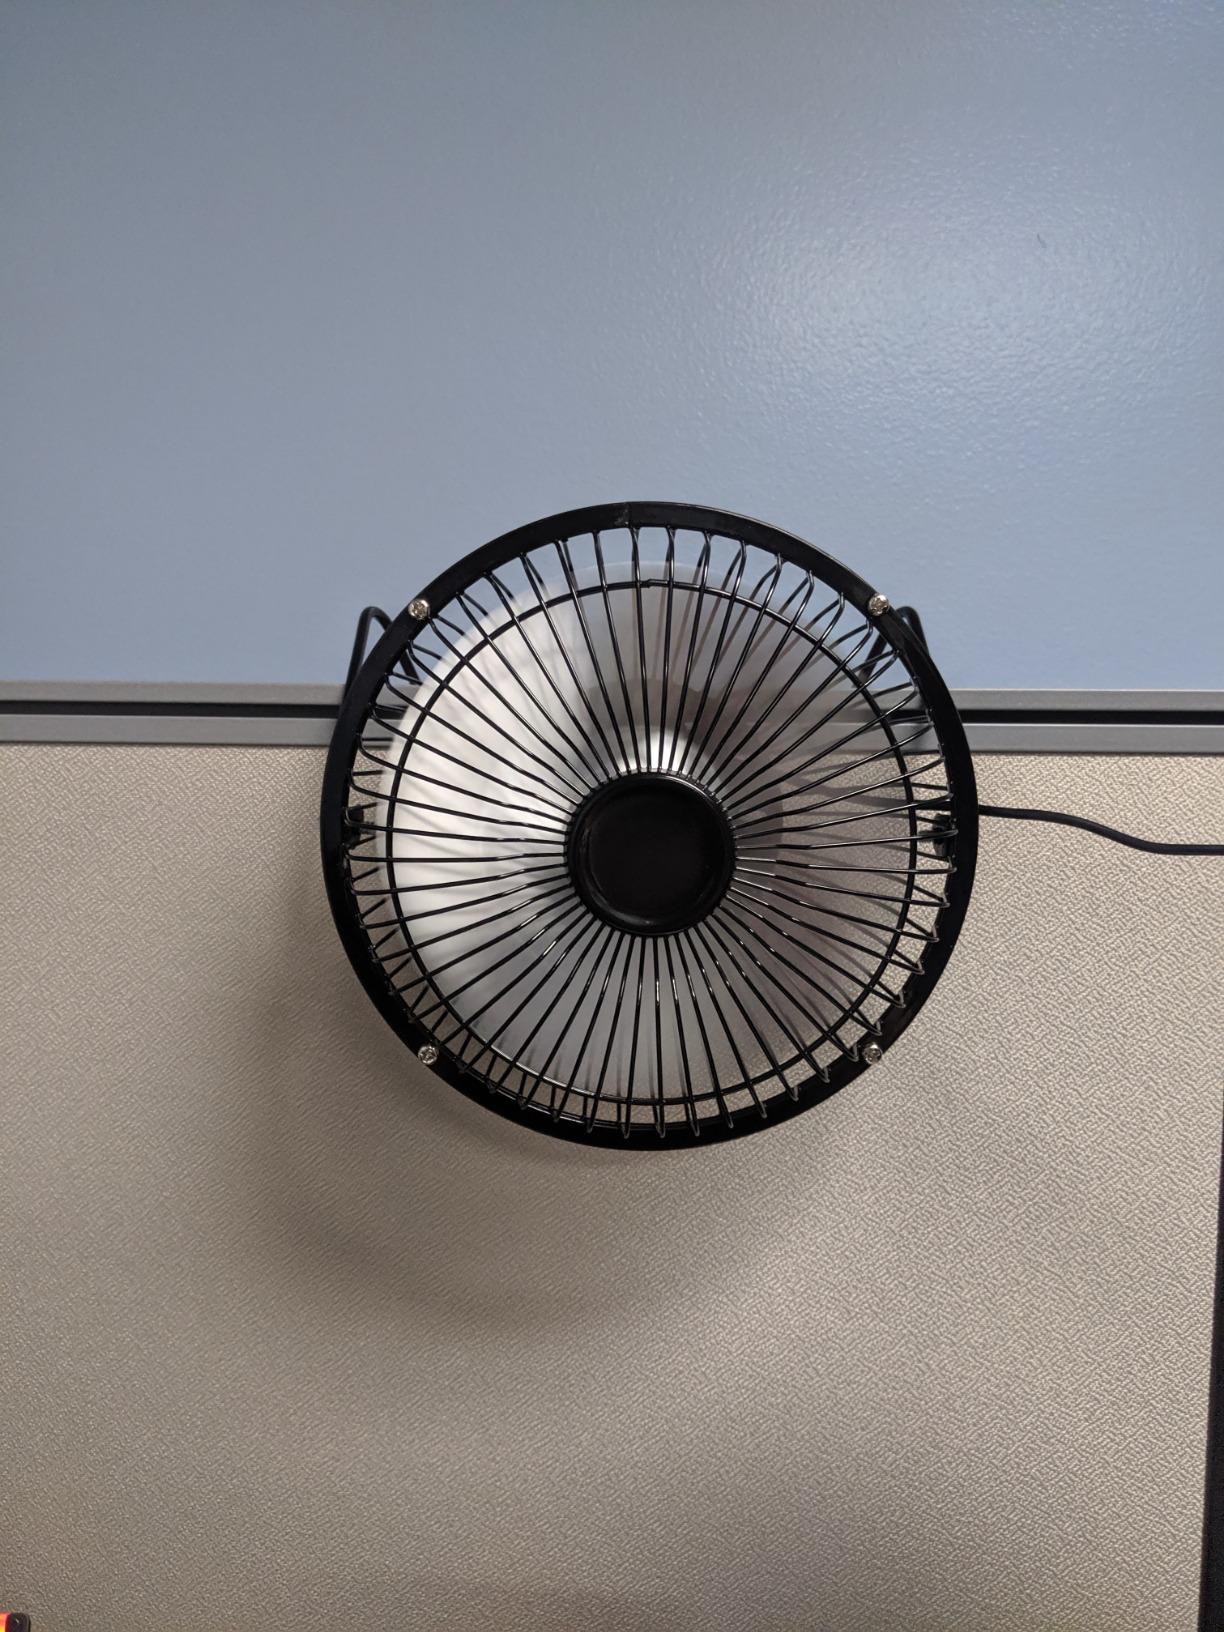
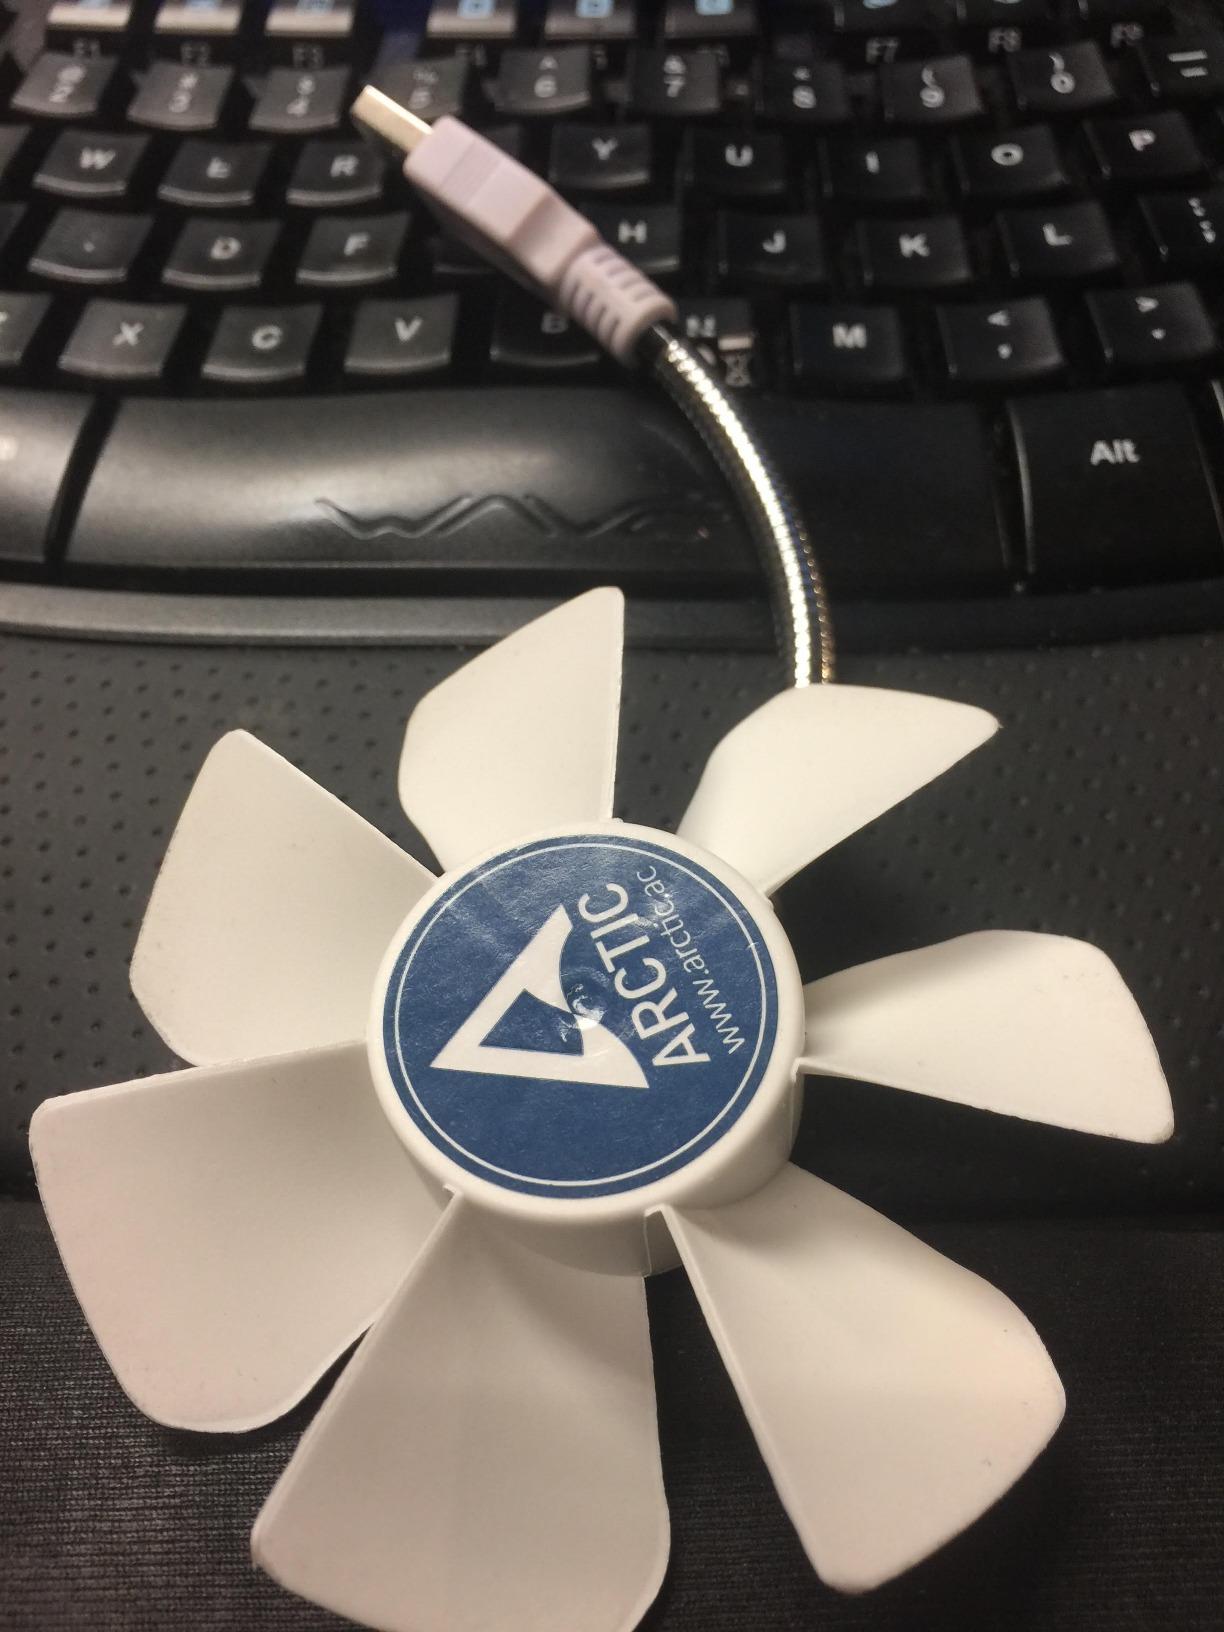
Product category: fan
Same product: no